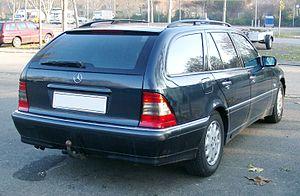
La Mercedes-Benz Type 202 est une berline et break familiale de Mercedes-Benz. Elle a été produite de 1993 à 2000 et fut restylée en 1997. Elle sera vendue sous l'appellation de Mercedes-Benz Classe C, et remplace la Mercedes-Benz 190.